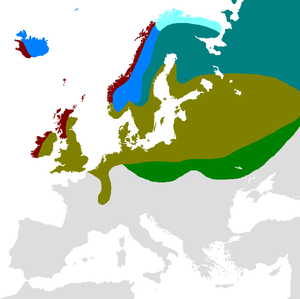
On appelle tourbière ombrotrophe, ou tourbière haute, une zone humide acide et pauvre en minéraux, où flore et faune se sont adaptées à ces conditions extrêmes. Au contraire des marécages ou des tourbières minérotrophes, les tourbières ombrotrophes sont alimentées exclusivement par les précipitations, le brouillard et la fonte des neiges, ainsi que par les sels minéraux transportés par le vent : en cela, elles représentent un type de zone humide spécifique sur le plan hydrologique, écologique et génétique, dont les mousses, accumulées et régénérées au fil des siècles et des millénaires, jouent un rôle essentiel dans la formation de la tourbe.